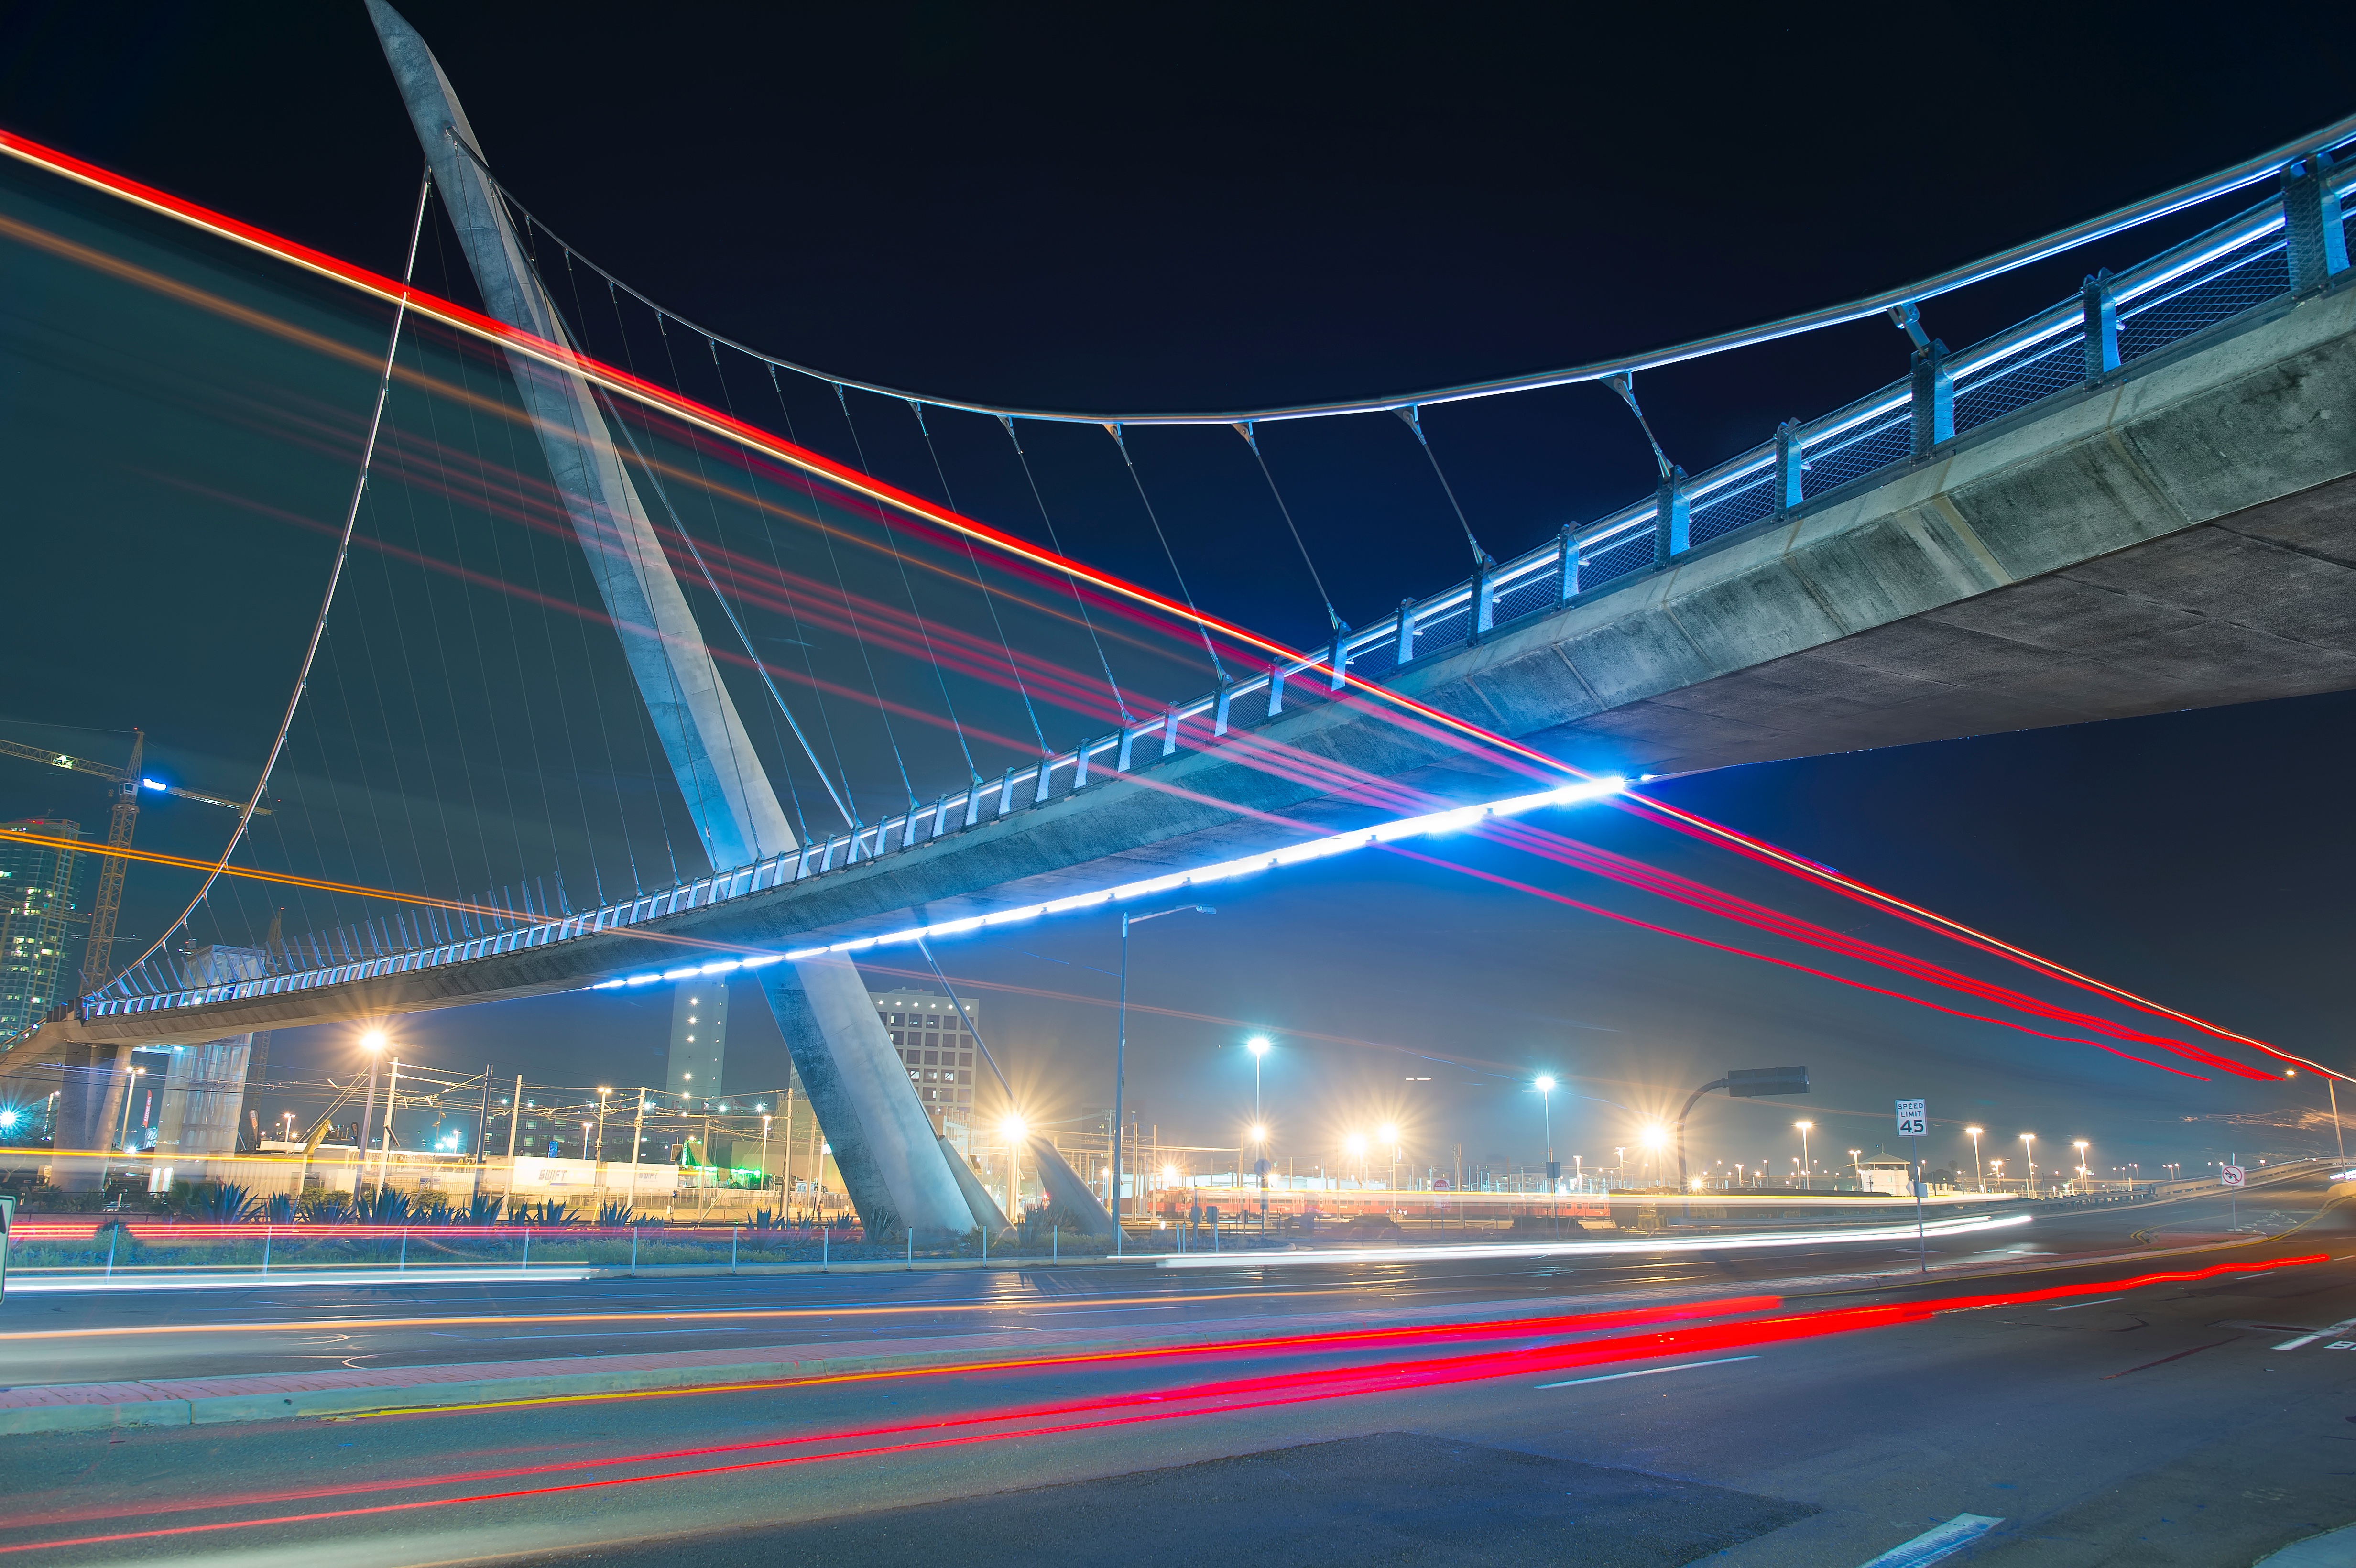
light, road, bridge, night, highway, overpass, line, infrastructure, shape, cable stayed bridge, metropolitan area, nonbuilding structure, controlled access highway